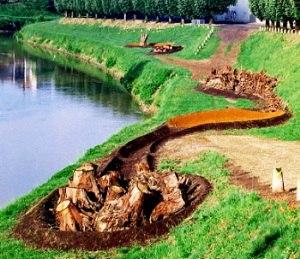
Le sol est la couche la plus externe de la croûte terrestre résultant de l'interaction entre la lithosphère, l'atmosphère, l'hydrosphère et la biosphère. Il résulte de la transformation de la couche superficielle de la roche-mère, dégradée et enrichie en apports organiques par les processus vivants de pédogenèse. Hors des milieux marins et aquatiques d'eau douce, il est ainsi à la fois le support et le produit du vivant. La partie du sol spécialement riche en matière organique se nomme l'humus.